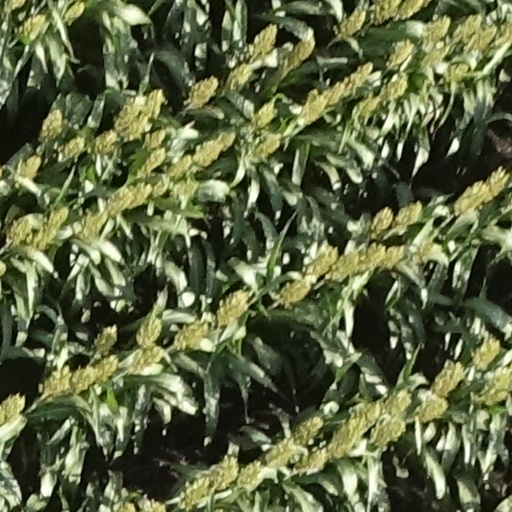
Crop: sorghum